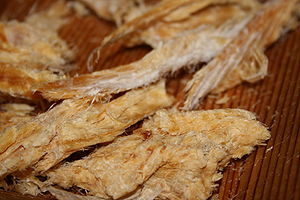
Þorramatur
Harðfiskur: tørret fisk.
Þorramatur er et udvalg af traditionel islandsk mad, hovedsageligt kød- og fiskeprodukter, der er tilberedt på en traditionel måde, skåret i skiver eller bidder og serveres med rúgbrauð, smør og brændevin.